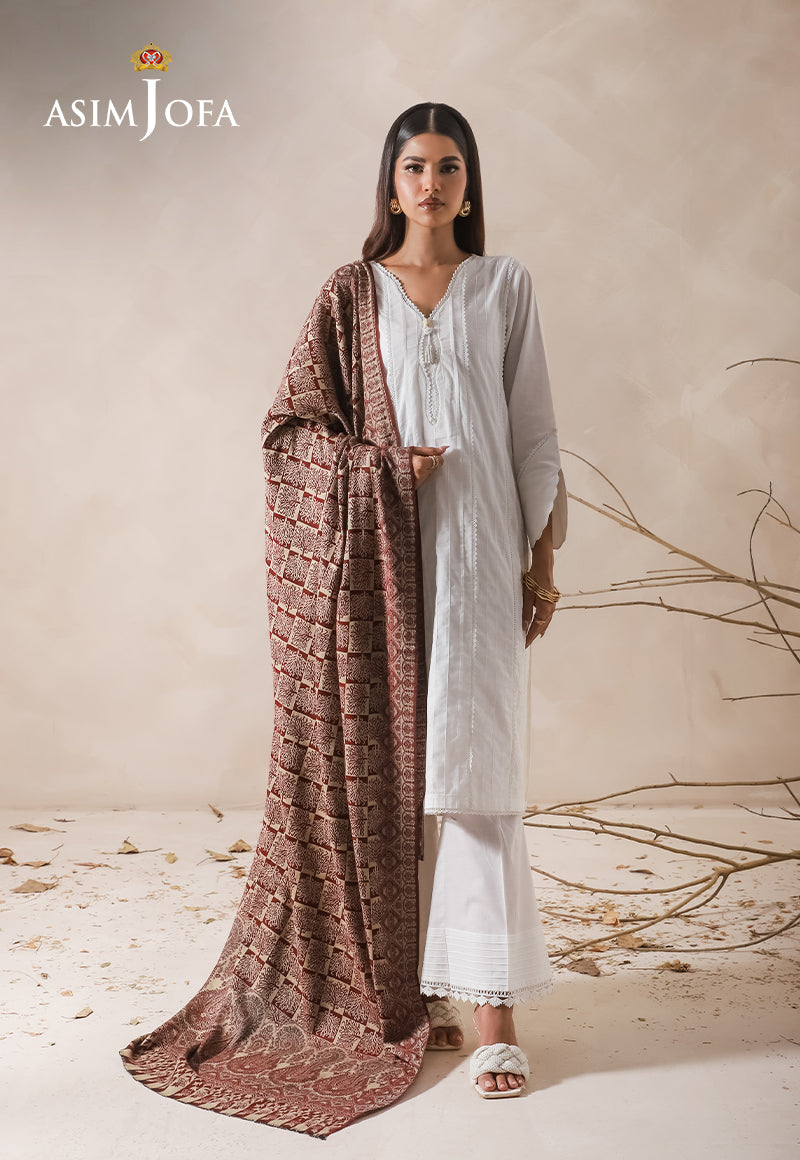
maroon white handwoven dupatta